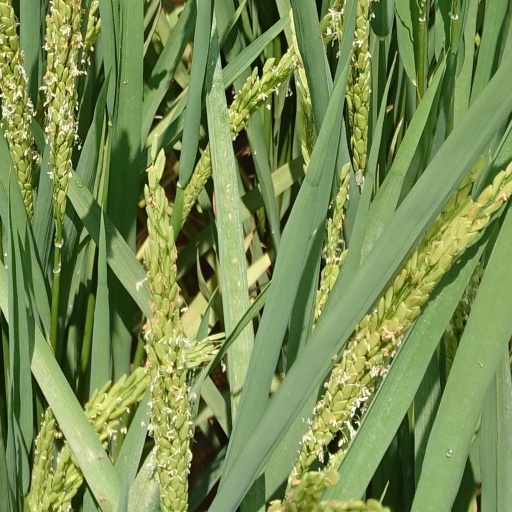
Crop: rice